Another Me (2022 film)

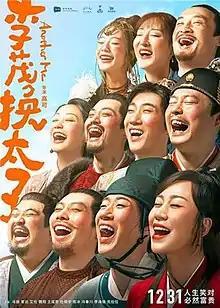
Theatrical release poster

Another Me (also known as ) is a 2022 Chinese comedy film produced by New Classics Media. It was released on 1 January 2022 and stars Ma Li, , , and Wei Xiang (魏翔).